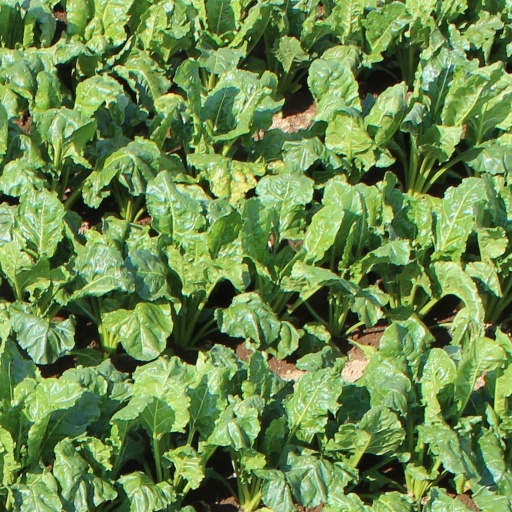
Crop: sugar beet